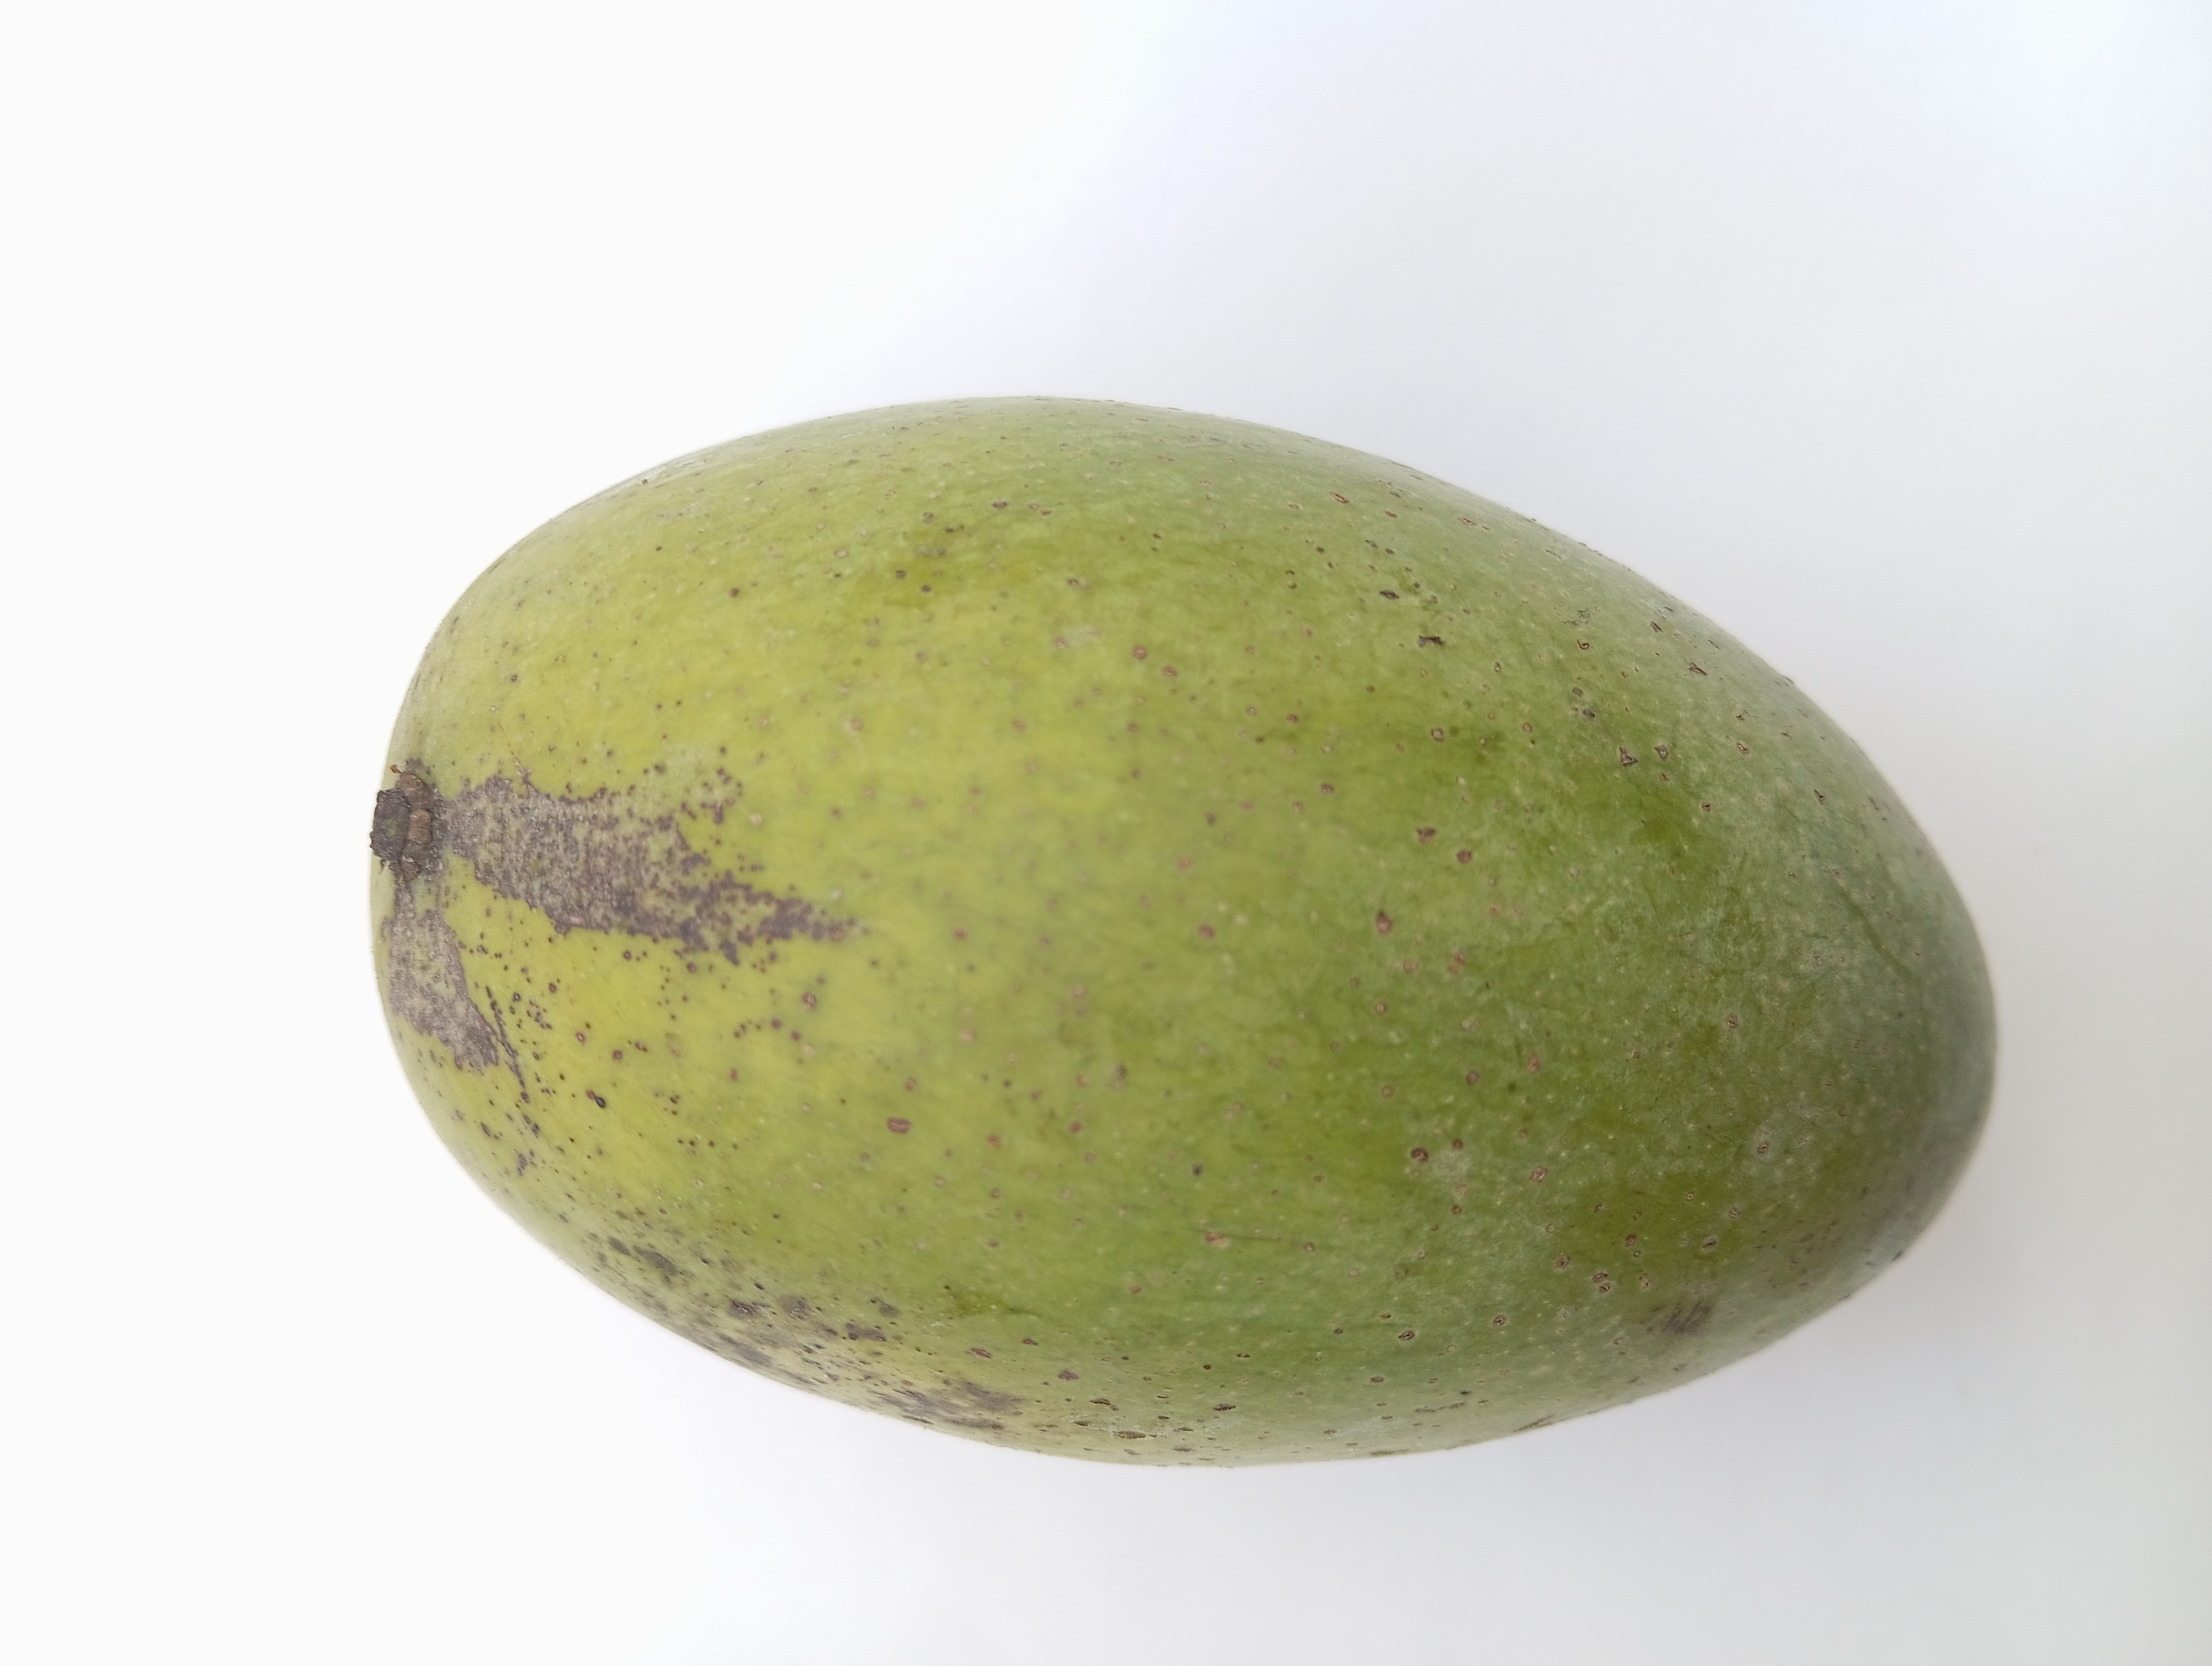
Mango variety: Amrapali